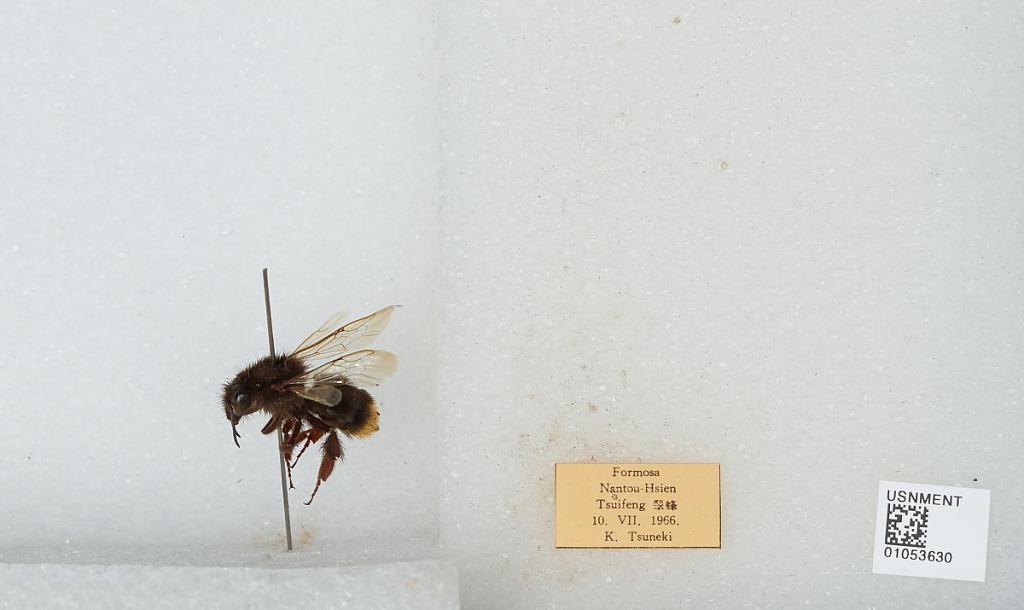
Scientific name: Bombus sp.
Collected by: K. Tsuneki
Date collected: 1966-7-10
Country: Taiwan
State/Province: Taiwan
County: Nantou
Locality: Tsuifeng